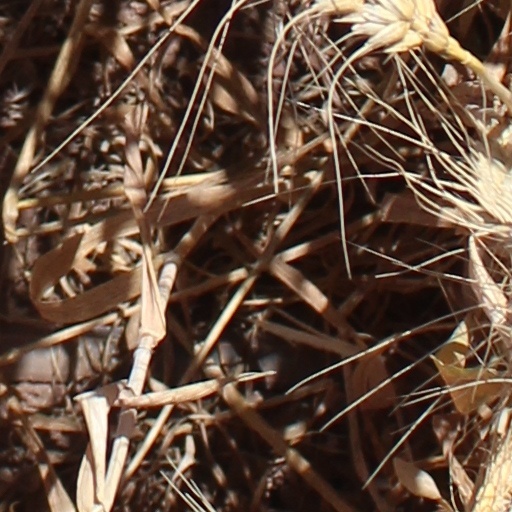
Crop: wheat